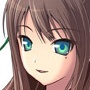
Portrait style: Anime Portrait